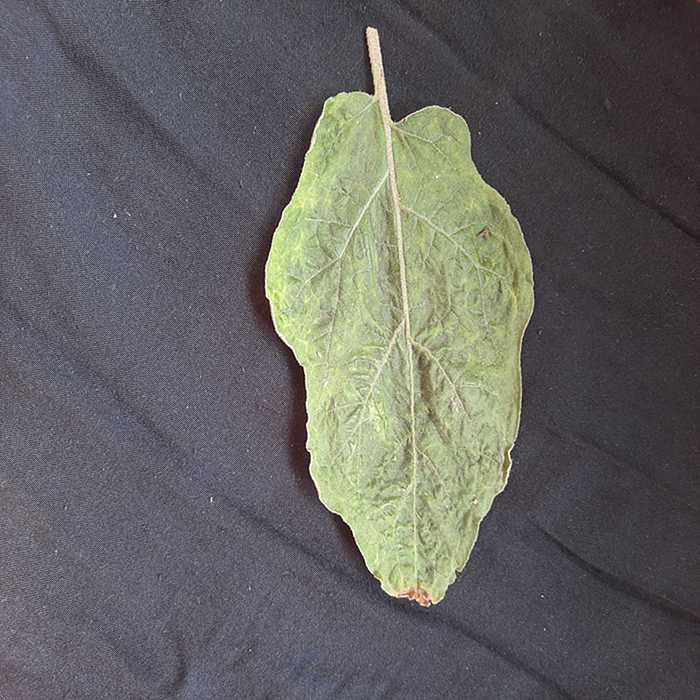
Plant: Eggplant
Label: Eggplant begomovirus